Pye Wacket

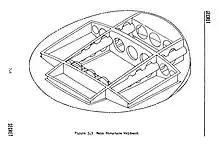
Main structure weldment of the Pye Wacket, as shown in the Feasibility Test Vehicle Study prepared by General Dynamics Corporation for U.S. Air Force Systems Command in 1961

The specifications for the proposed DAMS called for an air-launched defensive missile, capable of engaging incoming missiles at relative speeds of up to Mach 7, surviving a rate of acceleration between 60 g to 250 g, and being able to undertake rapid terminal-phase guidance changes in any direction.